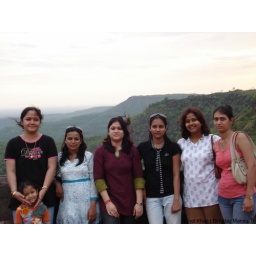
It was like &amp;quot;All the girl in the house unite&amp;quot;. They were trying to scare the male gang actually...